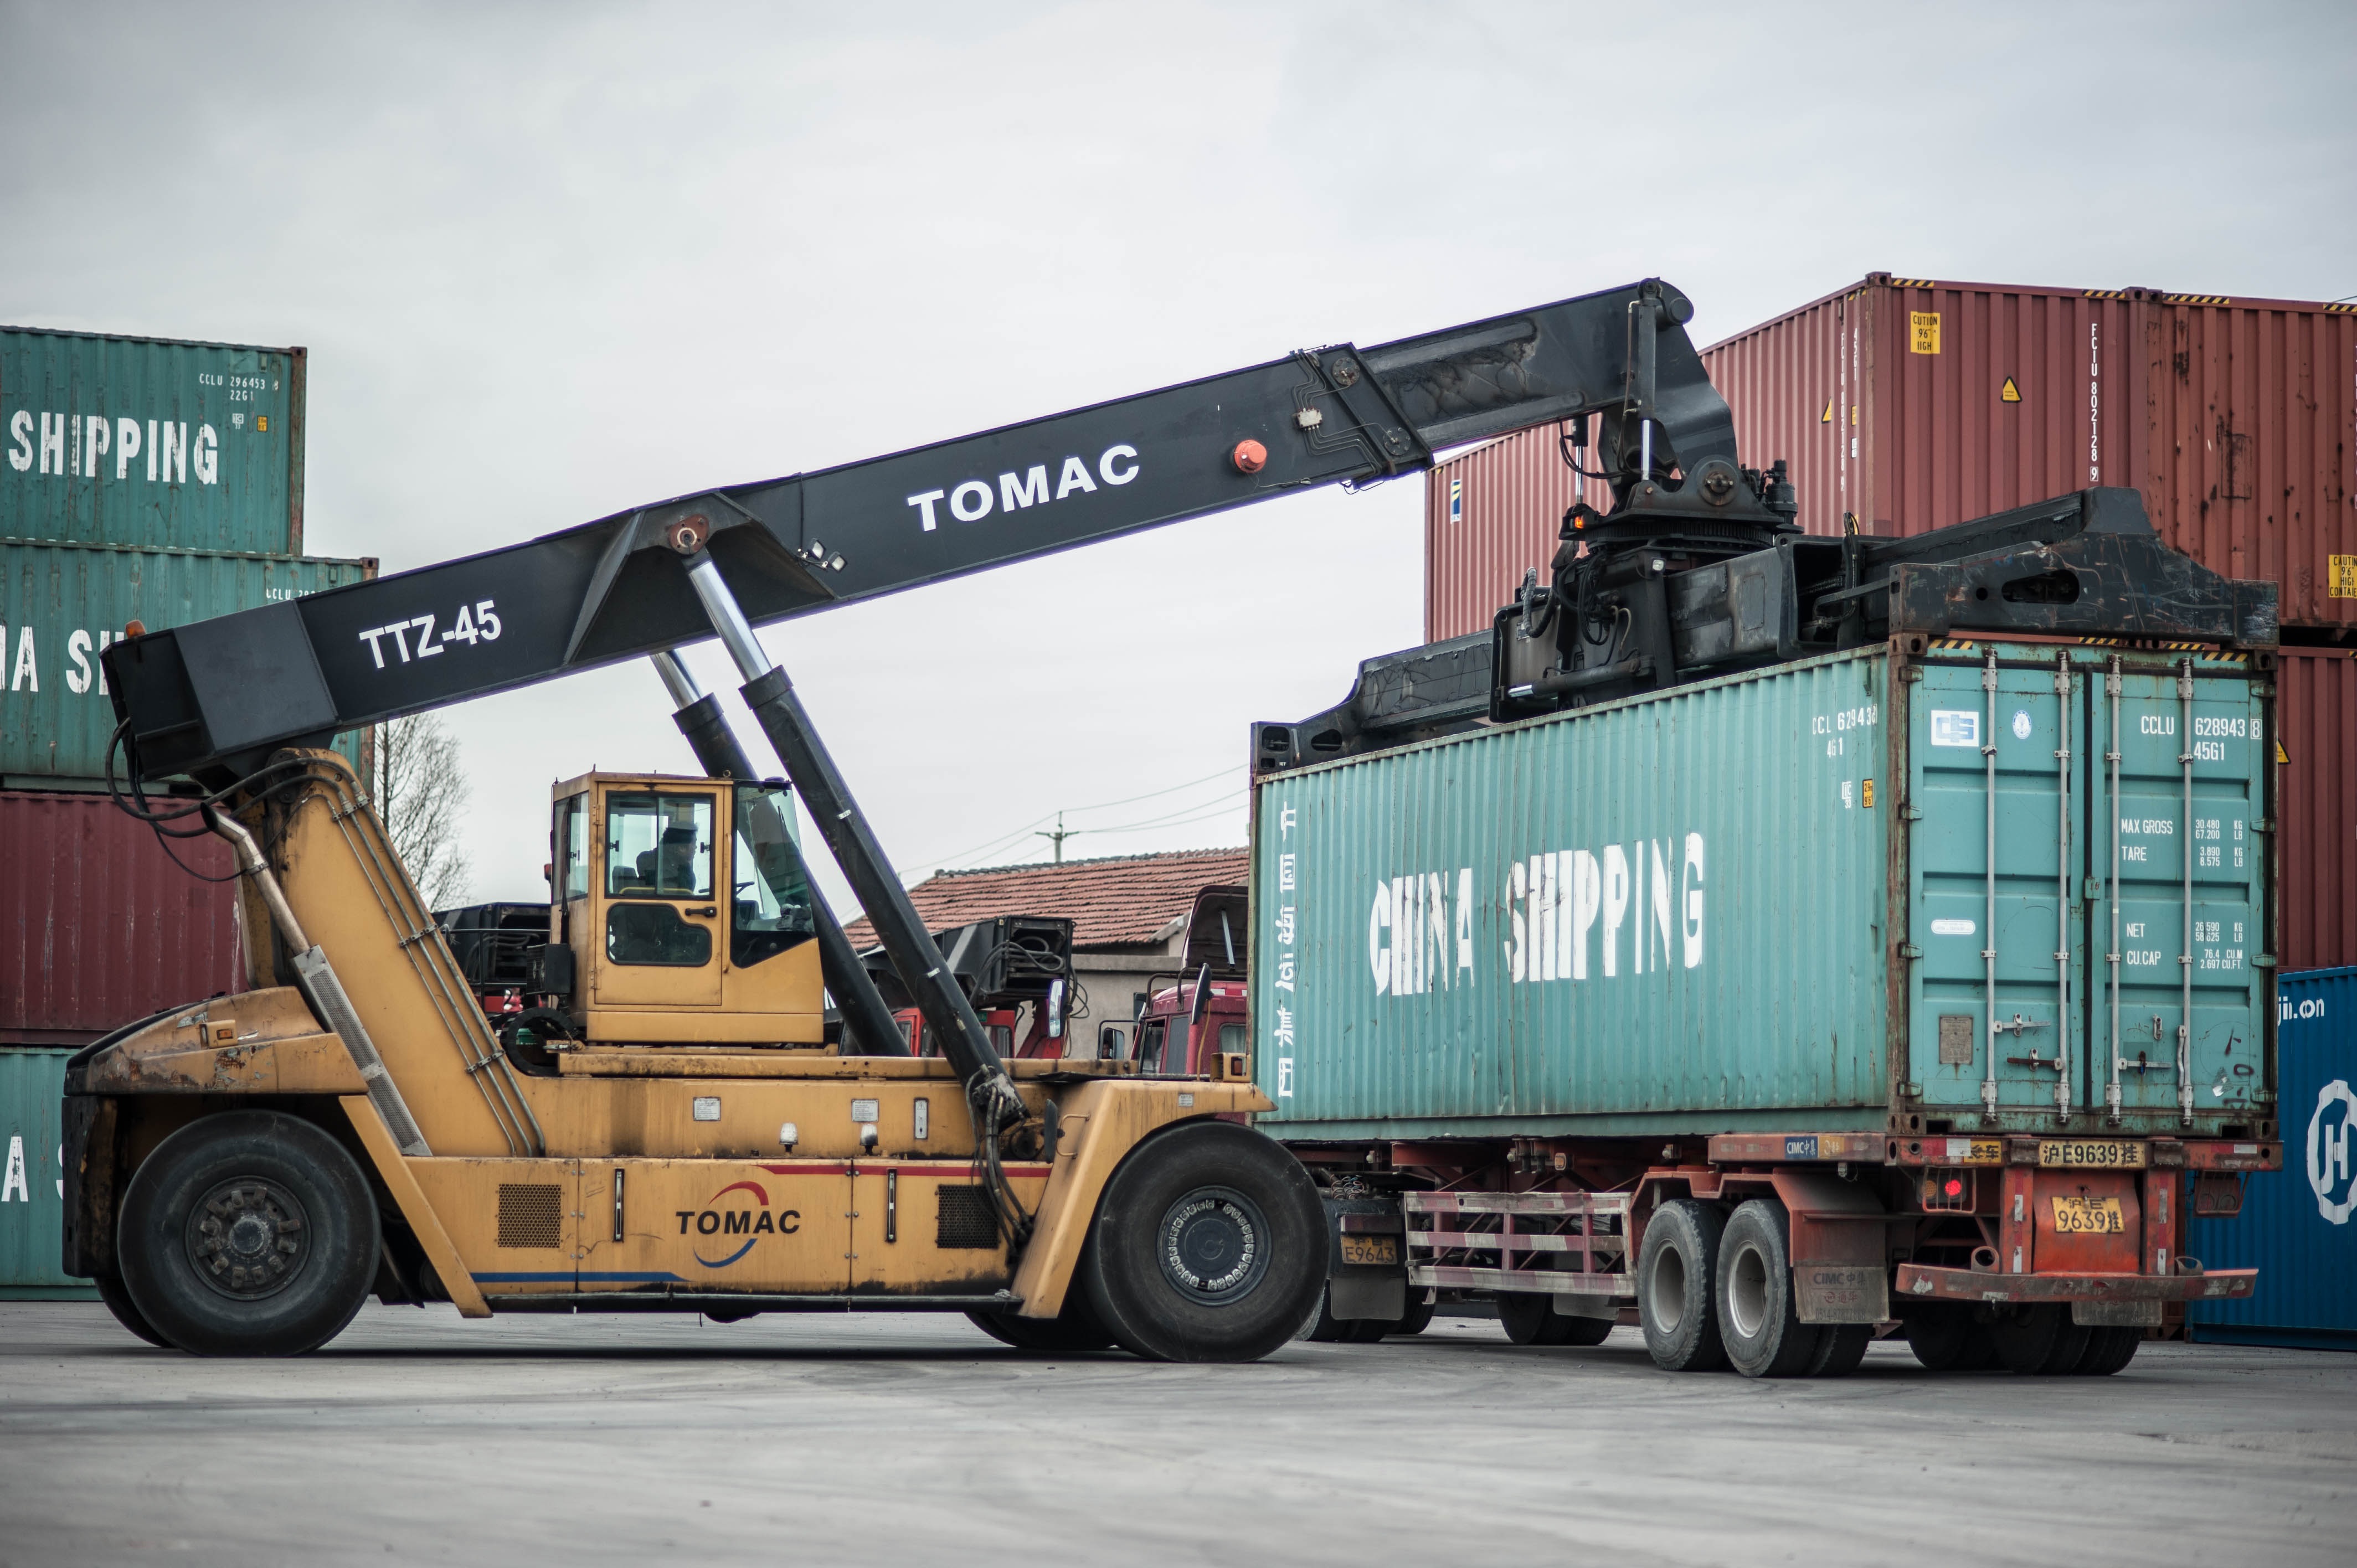
pier, asphalt, transport, truck, vehicle, construction site, container, crane, construction equipment, forklift truck